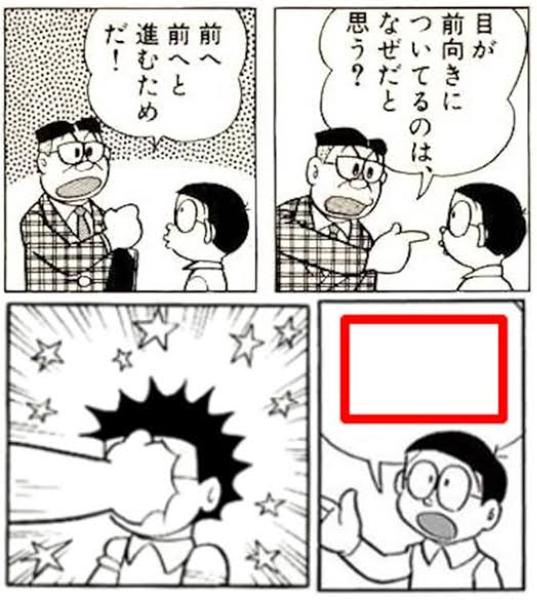
回答: はい、パー。僕の勝ち